War in Donbas

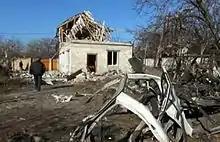
A Donetsk suburb after shelling, 7 November 2014

On 14 August, a convoy of some two dozen armoured personnel carriers and other vehicles with official Russian military plates crossed into Ukraine near the insurgent-controlled Izvaryne border crossing. NATO Secretary General Anders Fogh Rasmussen confirmed that a "Russian incursion" into Ukraine had occurred. Ukrainian president Petro Poroshenko said that Ukrainian artillery engaged and destroyed a "significant" portion of the armoured column. The Russian Defence Ministry denied the existence of any such convoy. Following this incident, the newly appointed prime minister of the DPR Alexander Zakharchenko said that his forces included 1,200 Russian-trained combatants.